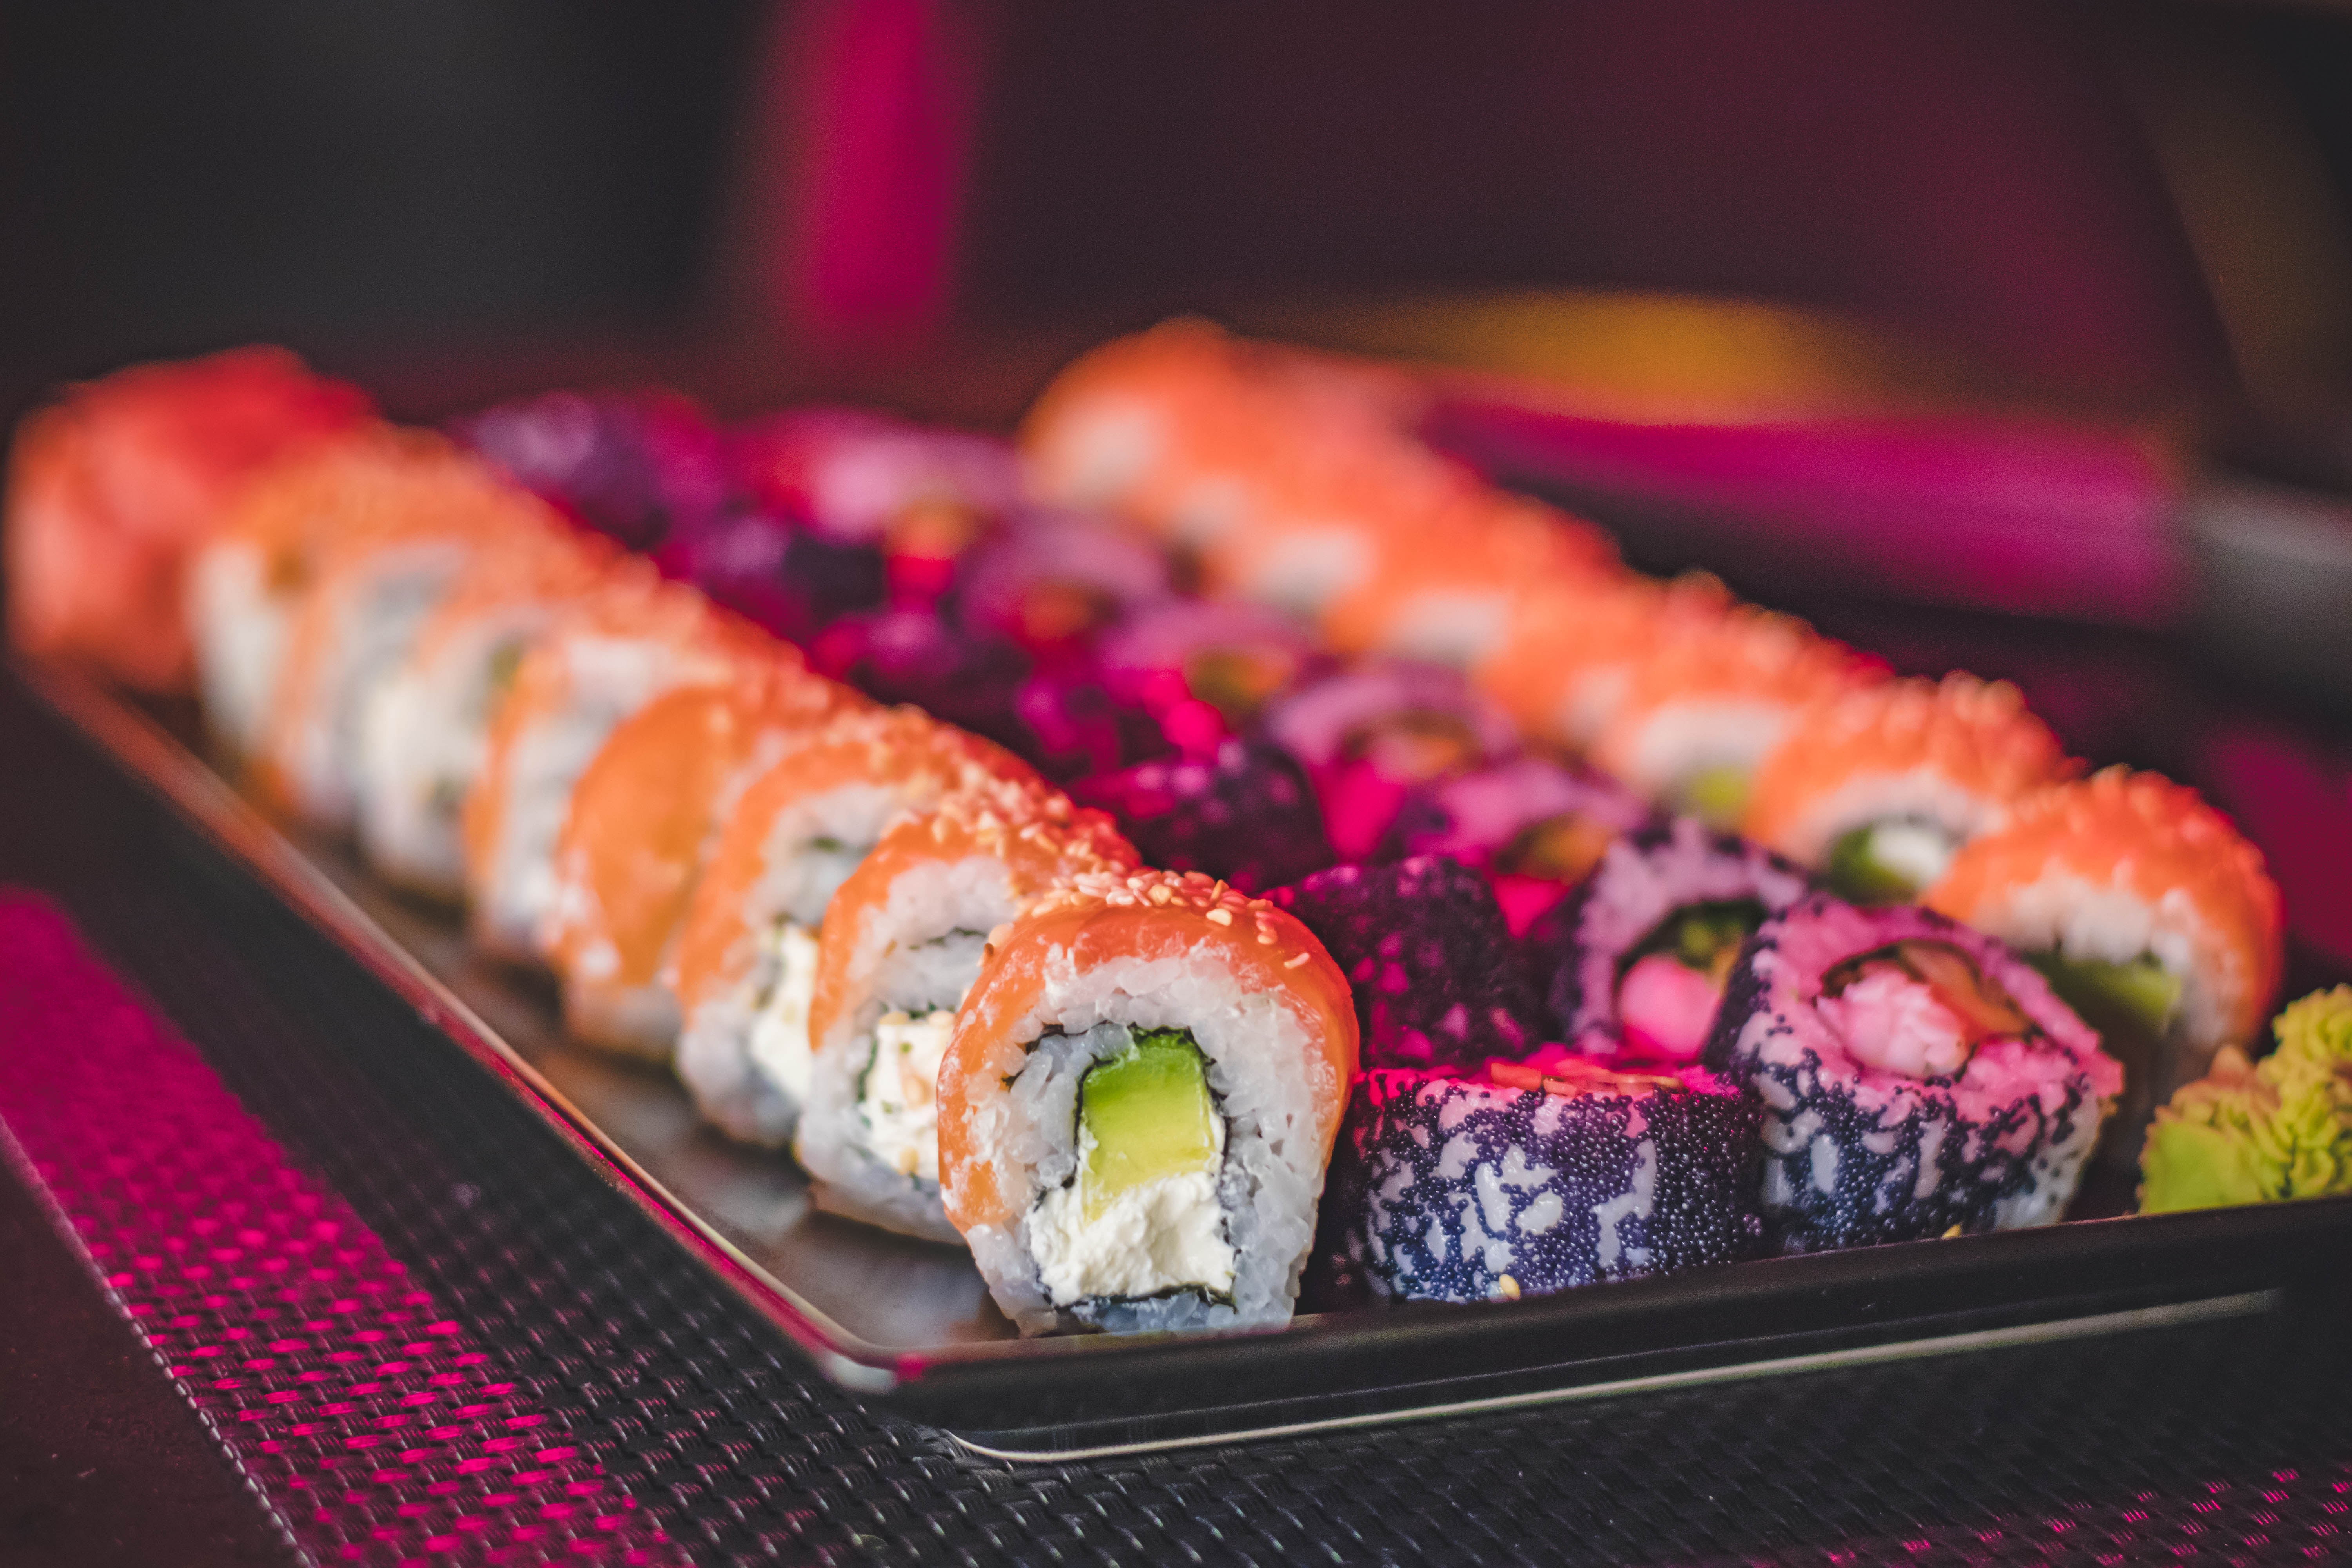
cuisine, food, sushi, japanese cuisine, appetizer, asian food, california roll, dish, gimbap, comfort food, side dish